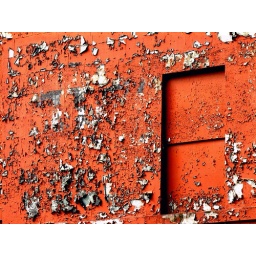
A worn wall at the Barras market in the East End of Glasgow.September 5th, 2010Glasgow, Scotland